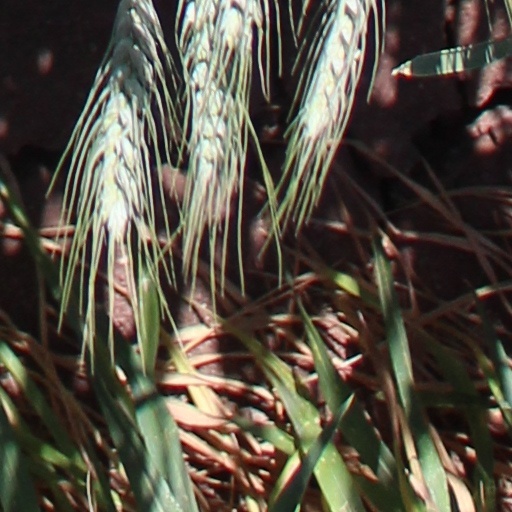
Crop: wheat